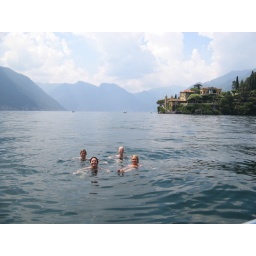
Girls swimming in the lake Como